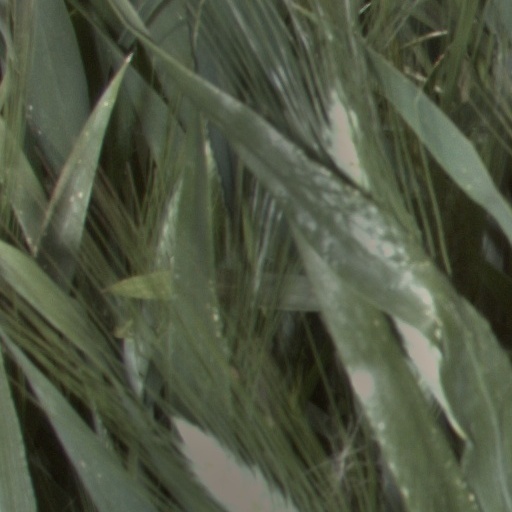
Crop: wheat